UNSW Faculty of Law and Justice

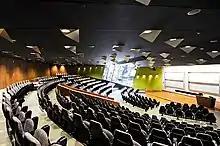
UNSW Law Building - Auditorium

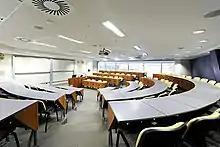
UNSW Law Building - Classroom

The Law Faculty offers both an undergraduate and a graduate law program, namely the combined Bachelor of Law (LLB) with a Bachelor in another discipline, and the graduate Juris Doctor (JD) program.